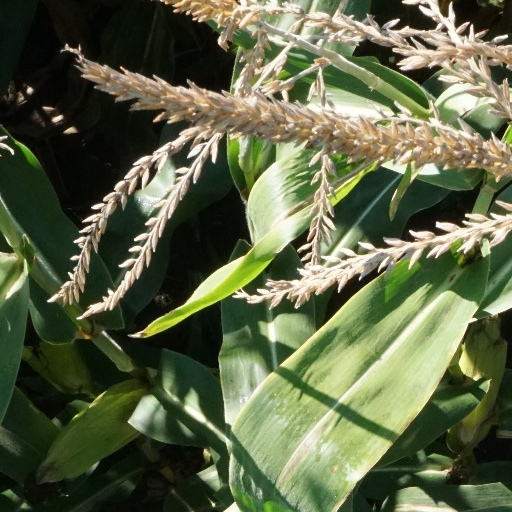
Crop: maize; corn